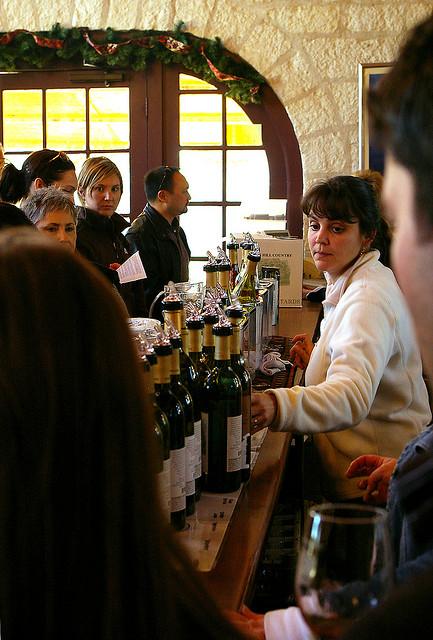
A woman standing next to a bar filled with bottles.